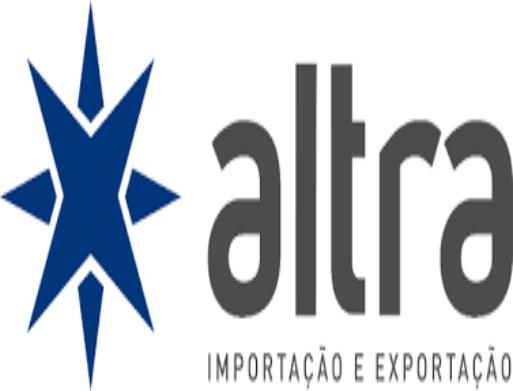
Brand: Altra
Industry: Clothes